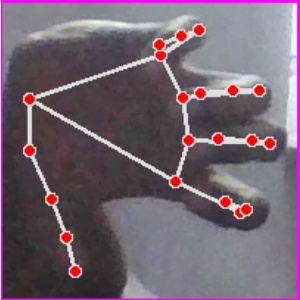
अक्षर: त